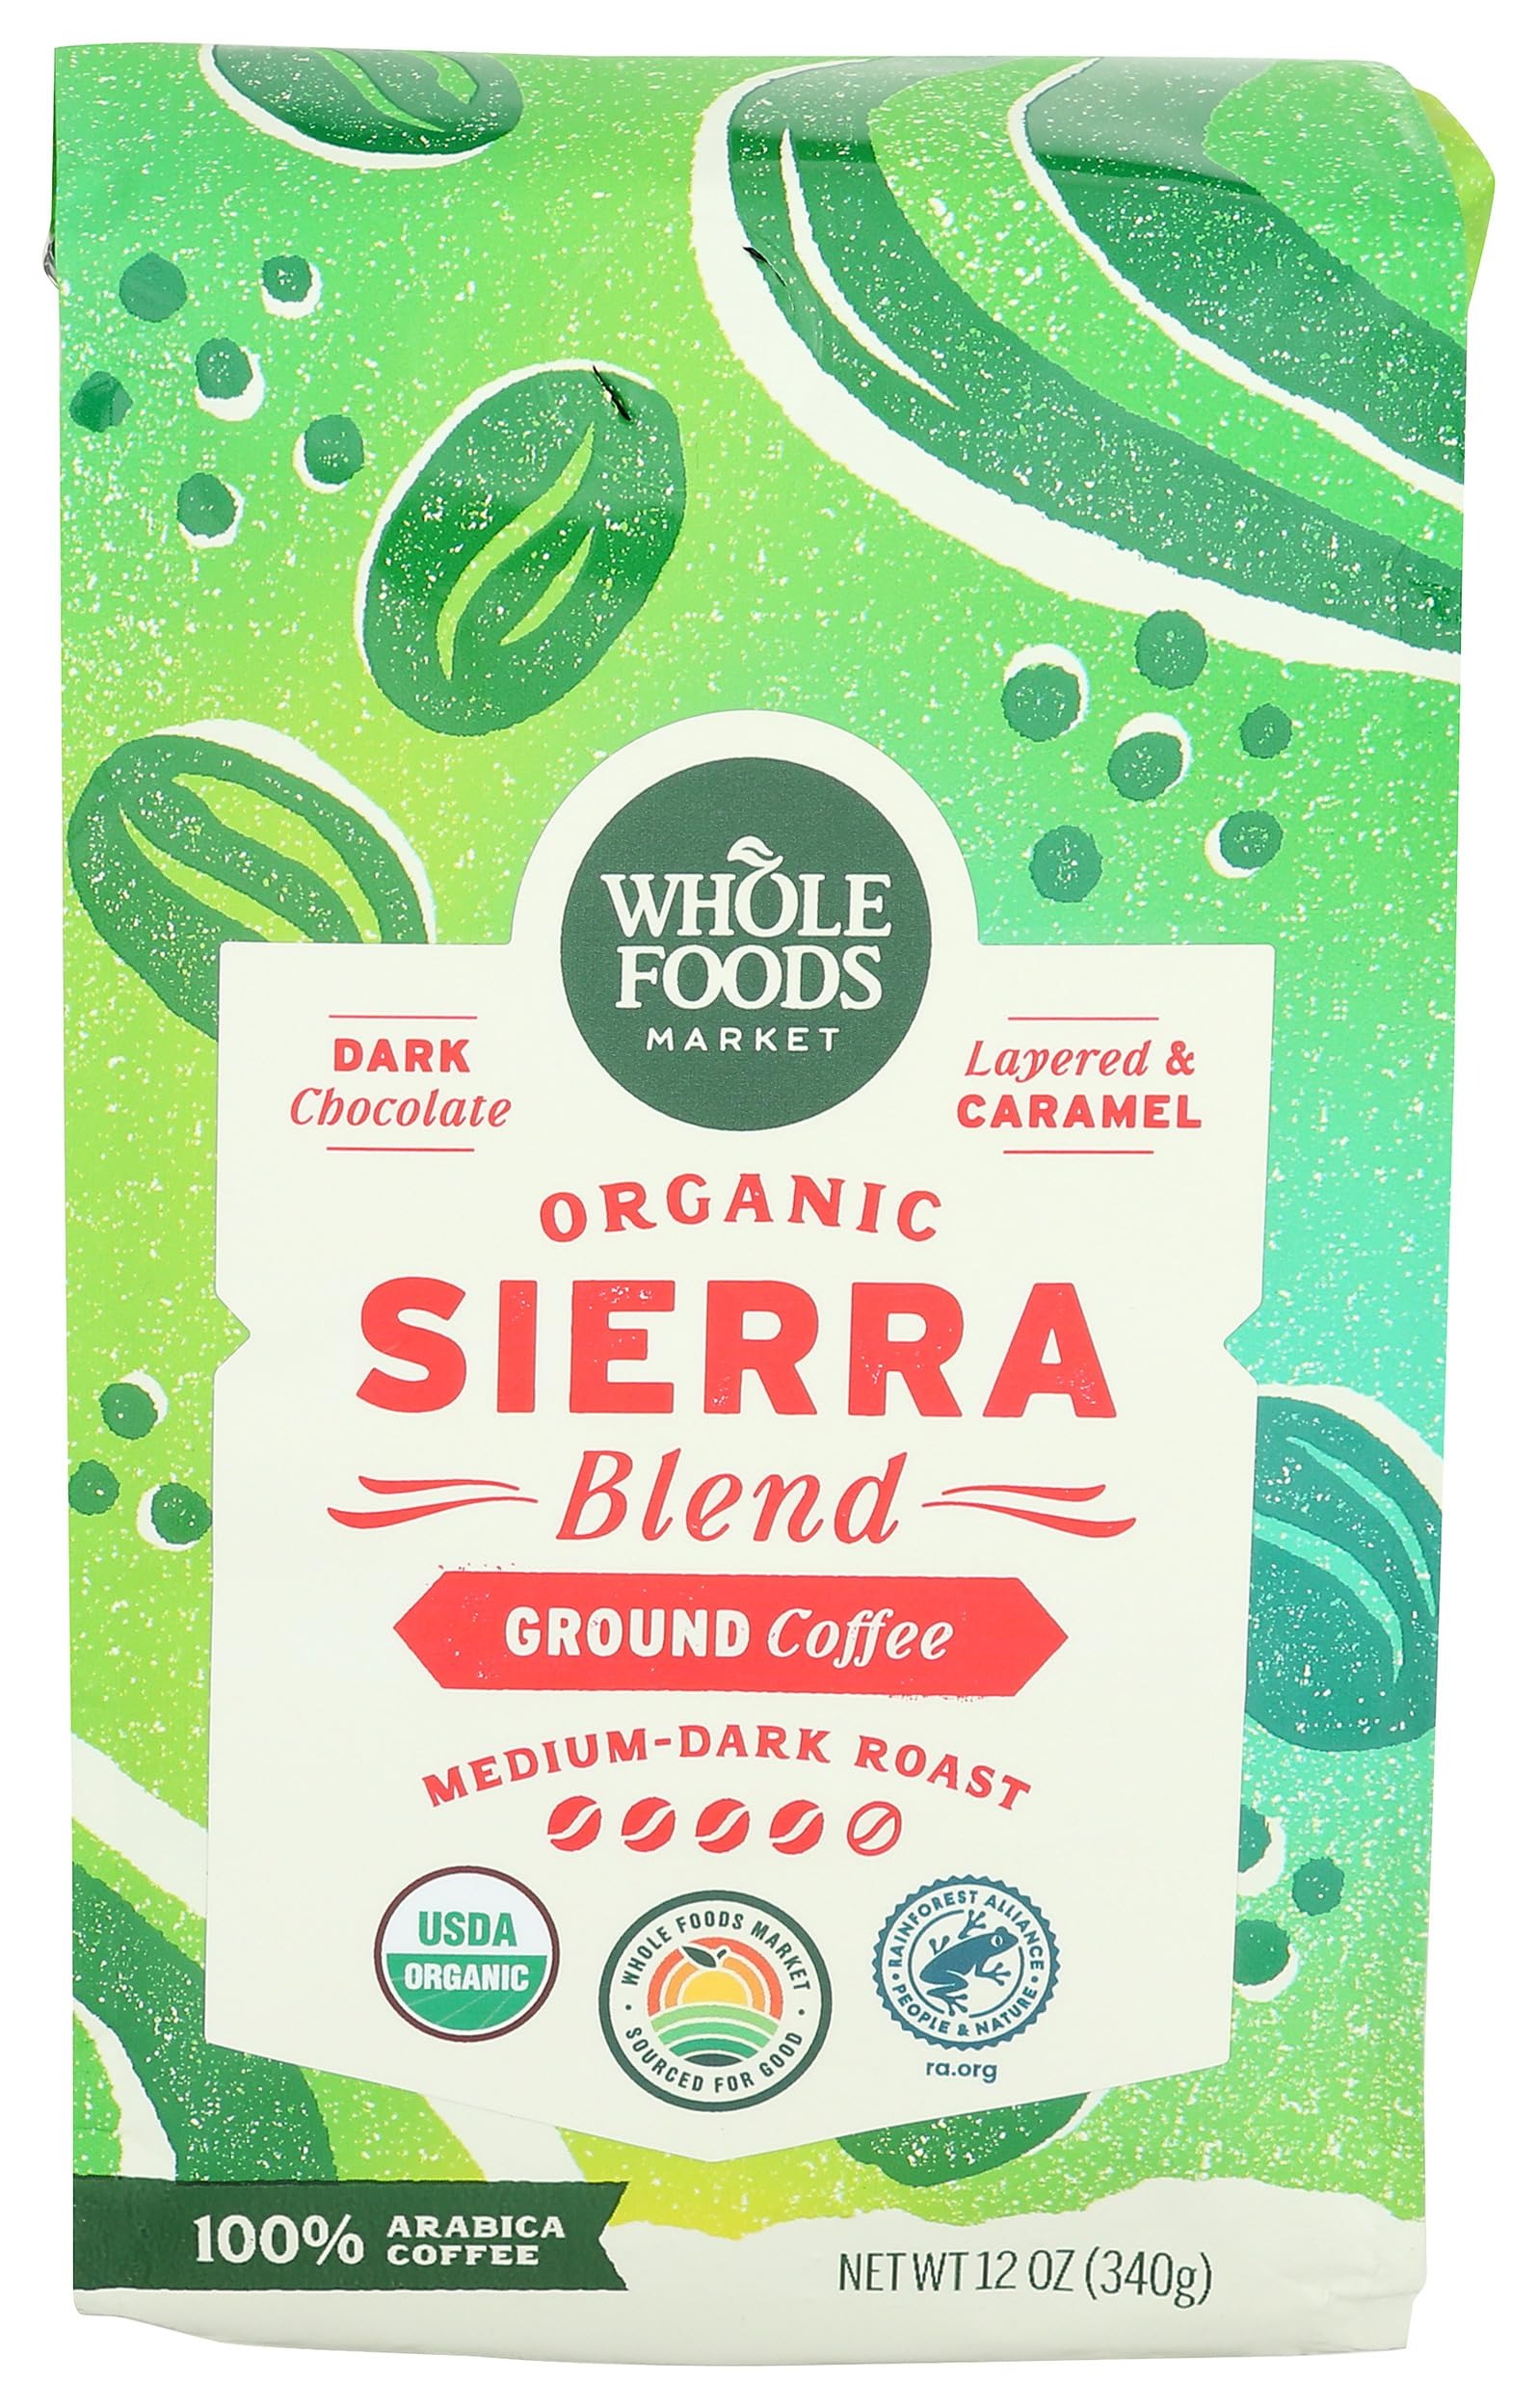
Item Name: Whole Foods Market, Organic Sierra Blend Ground Coffee, Medium-Dark Roast, Dark Chocolate & Caramel, 12 Ounce
Bullet Point 1: 365 by Whole Foods Market products give you that dance-down-the-aisles feeling, virtual aisles too!
Bullet Point 2: Our huge range of choices with premium ingredients at prices you can get down with makes grocery shopping so much more than tossing the basics in your cart
Bullet Point 3: Trust & Quality We Are Proud to Offer This Product to You Because It Meets Our Rigorous Quality Standards, Which Prohibit Over 100 Ingredients for Both Food and Supplements
Bullet Point 4: An Amazon brand
Value: 12.0
Unit: Ounce

Price: 23.77